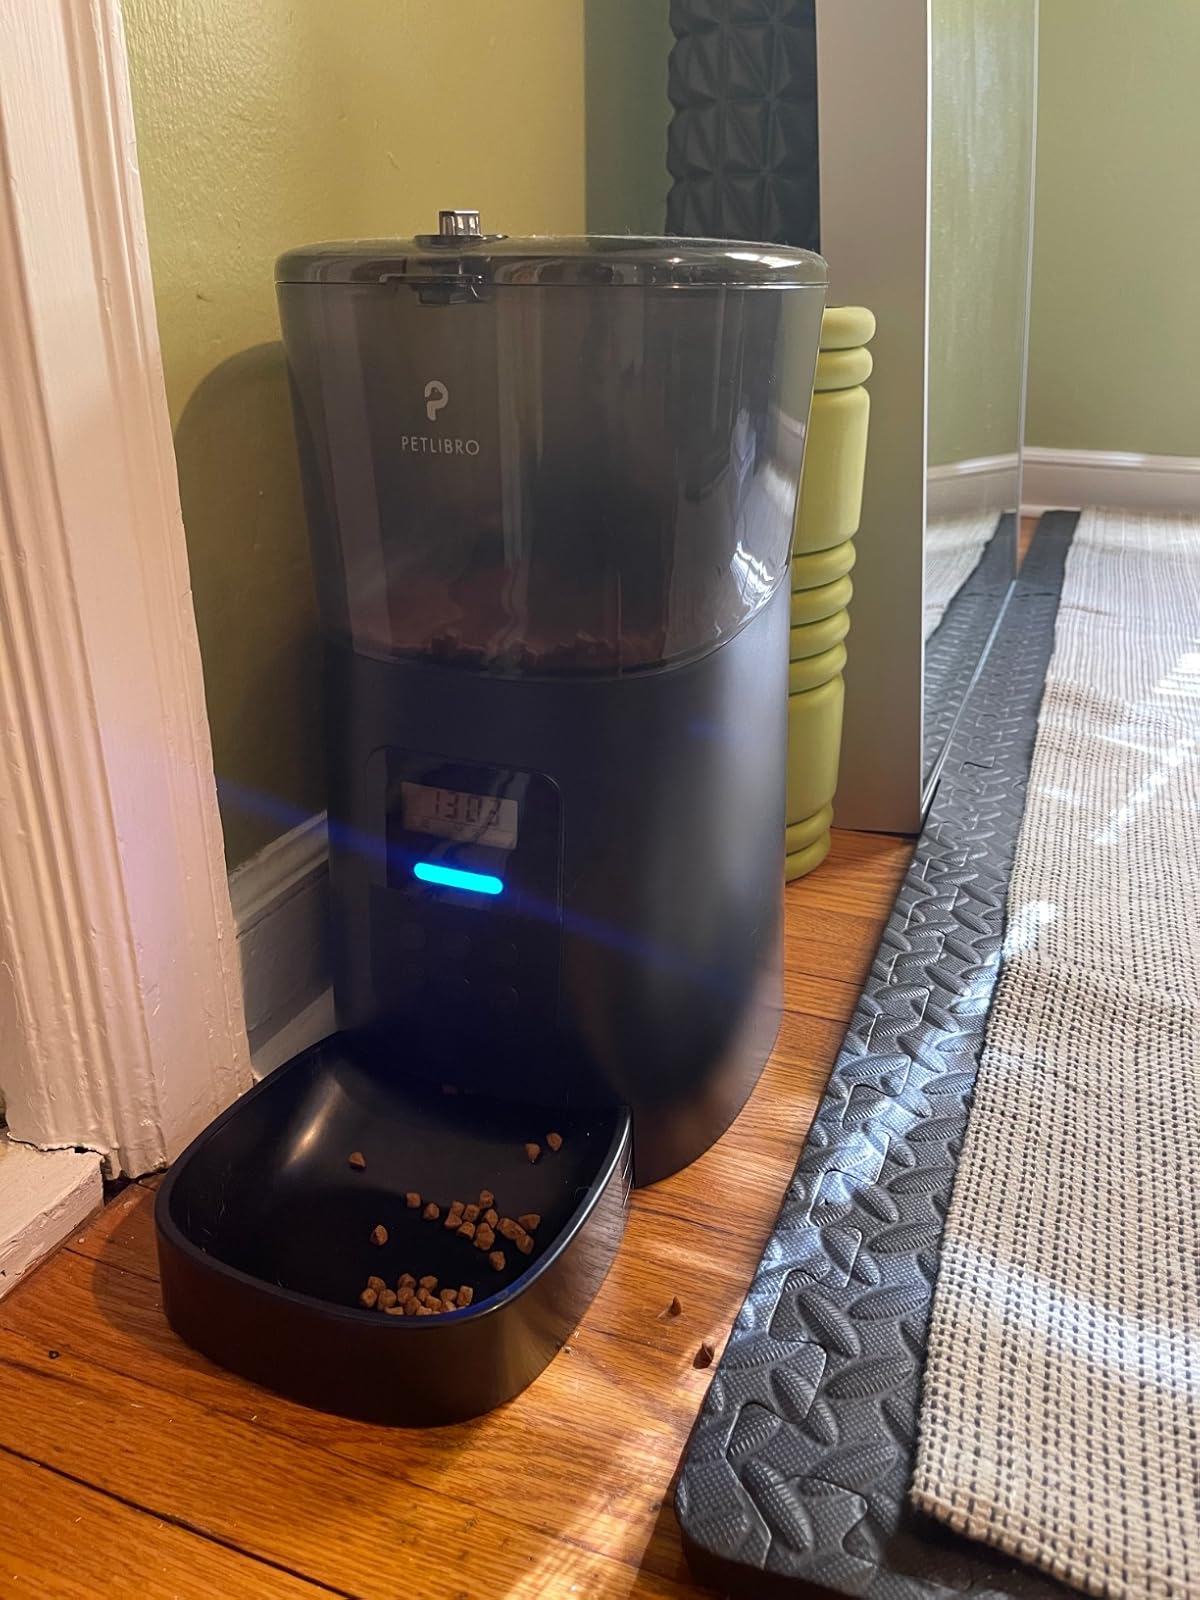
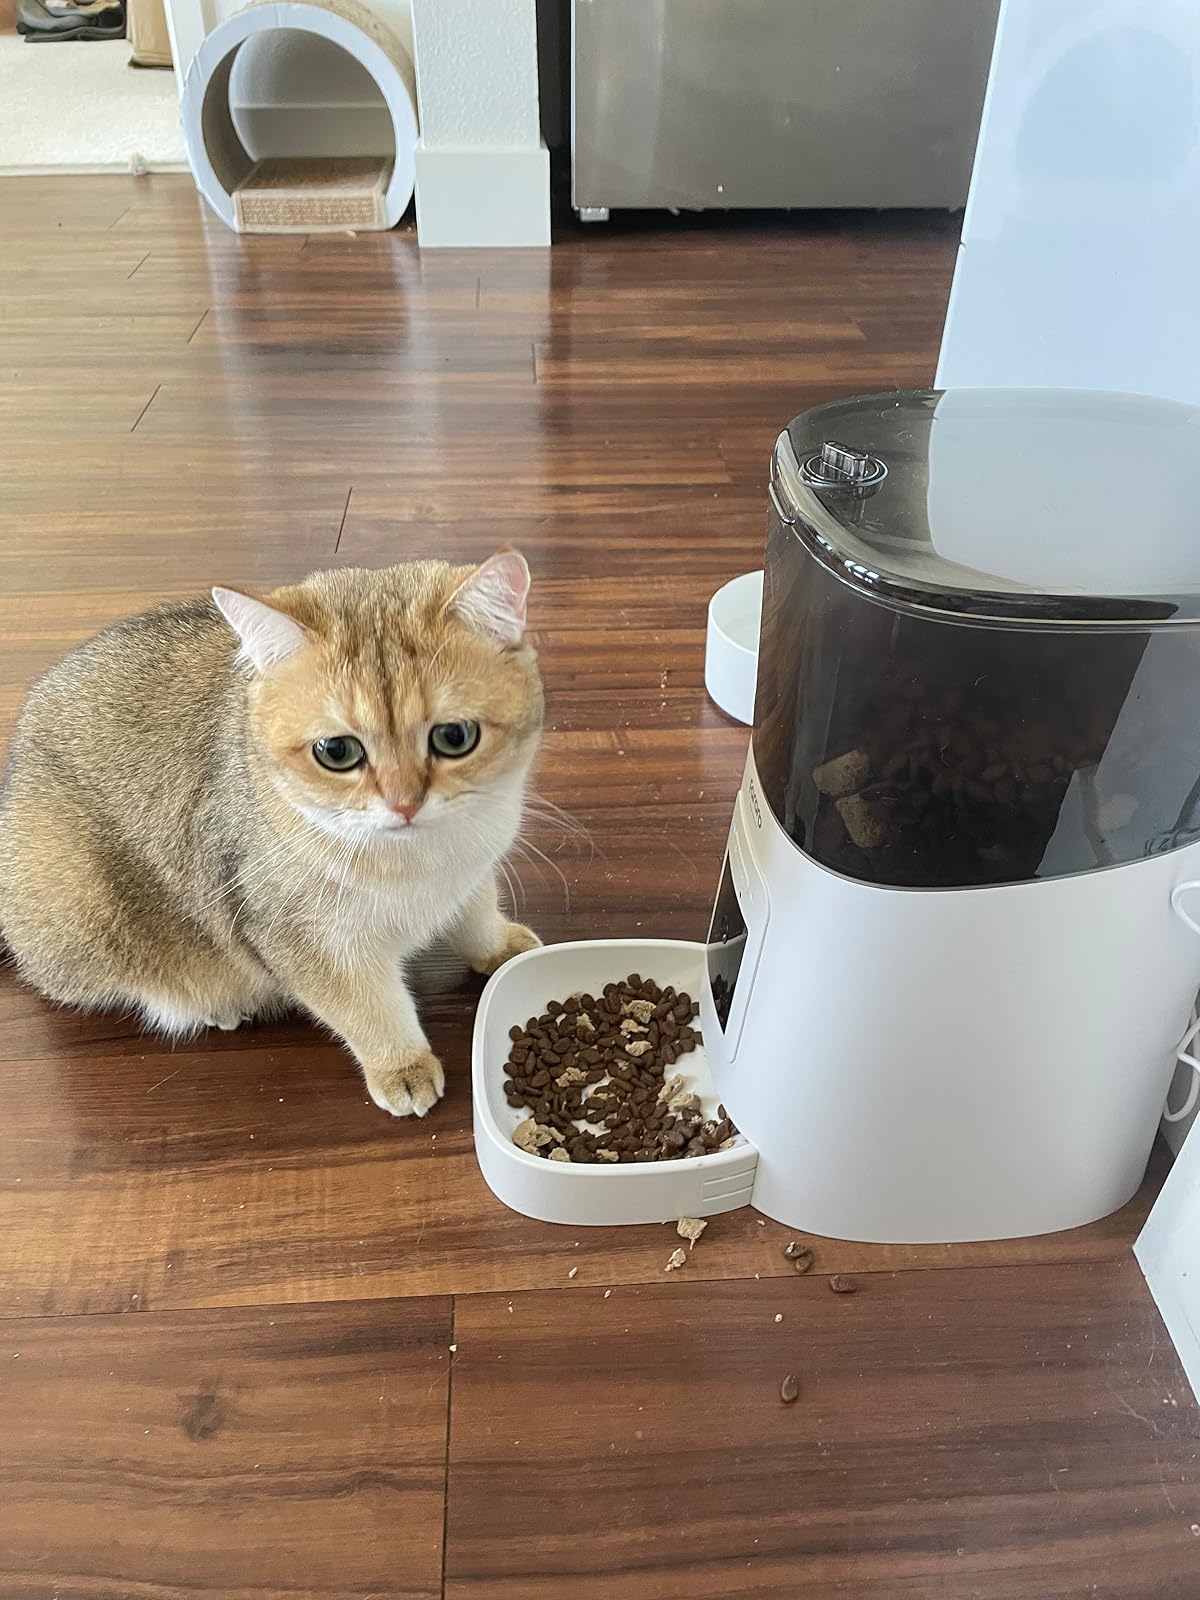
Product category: items_feeder
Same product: no